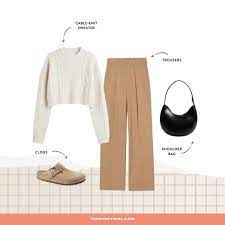
Label: Clog